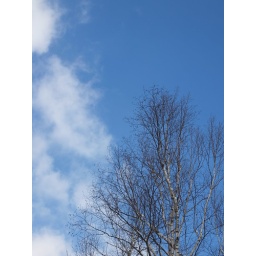
Trees against blue sky